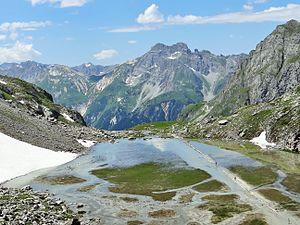
Parc national de la Vanoise
Le lac des Vaches est un lac situé en France sur la commune de Pralognan-la-Vanoise, dans le département de la Savoie en région Auvergne-Rhône-Alpes.